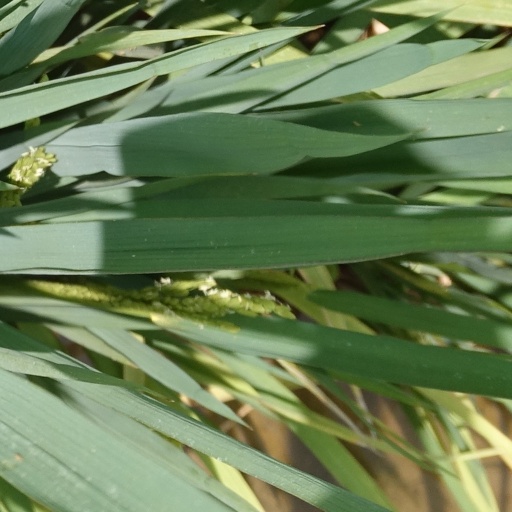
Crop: rice